State-of-the-Art Car

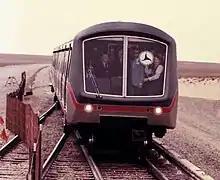
SOAC carrying passengers, including United States Secretary of Transportation John Volpe, on its first trip after dedication ceremony in 1972

The Budd Company, Pullman-Standard, Rohr Industries, the St. Louis Car Company, and Vought bid for a contract to produce a two-car demonstrator set, which was won by the St. Louis Car Company. The design was based on the R44 subway car, which the company had recently produced for the New York City Subway, with influences from recently produced BART rolling stock. The two SOAC demonstrator cars were completed in 1972; along with the R44, they were the last rolling stock produced by the company. The SOAC cars cost $350,000 each, compared to $300,000 each for the R44.